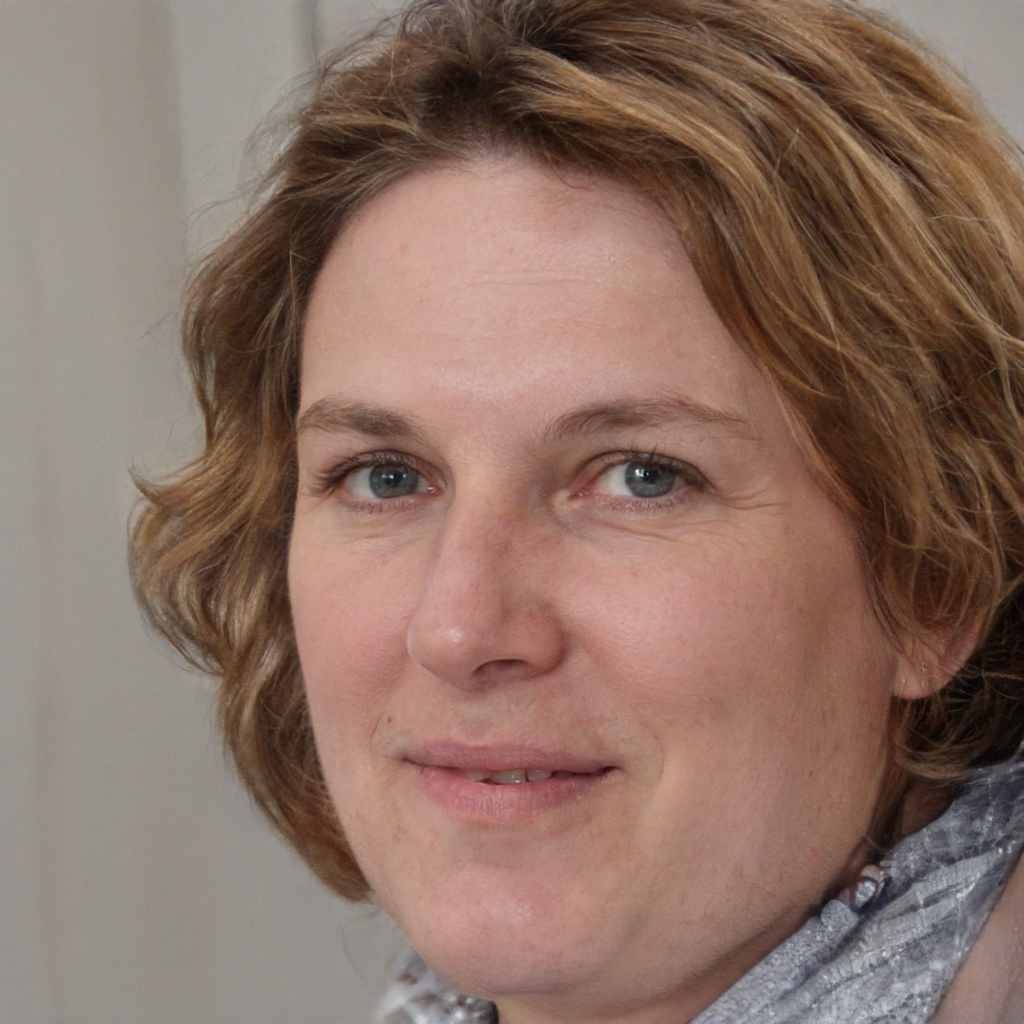
Label: Colored